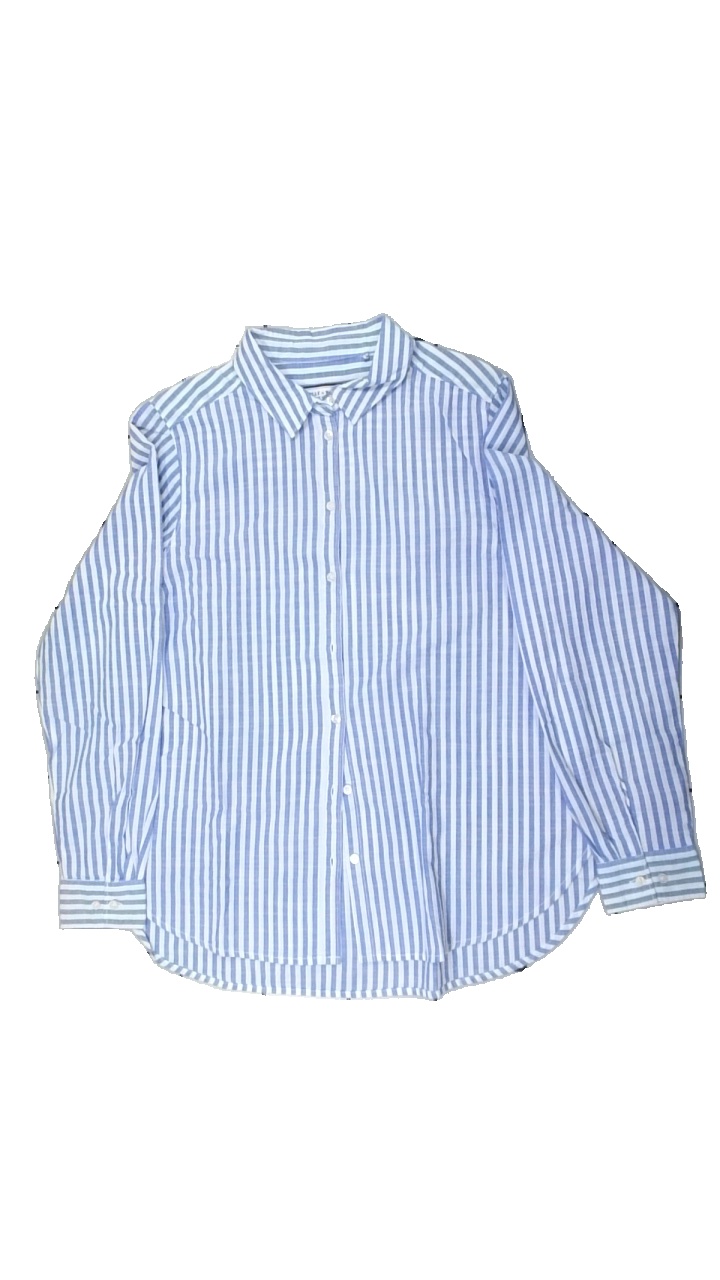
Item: Shirt (Ladies)
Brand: Lindex
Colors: Blue, White
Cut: Regular
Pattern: Striped
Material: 100% cotton
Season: All
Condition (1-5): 3
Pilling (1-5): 3
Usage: Reuse
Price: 50-100